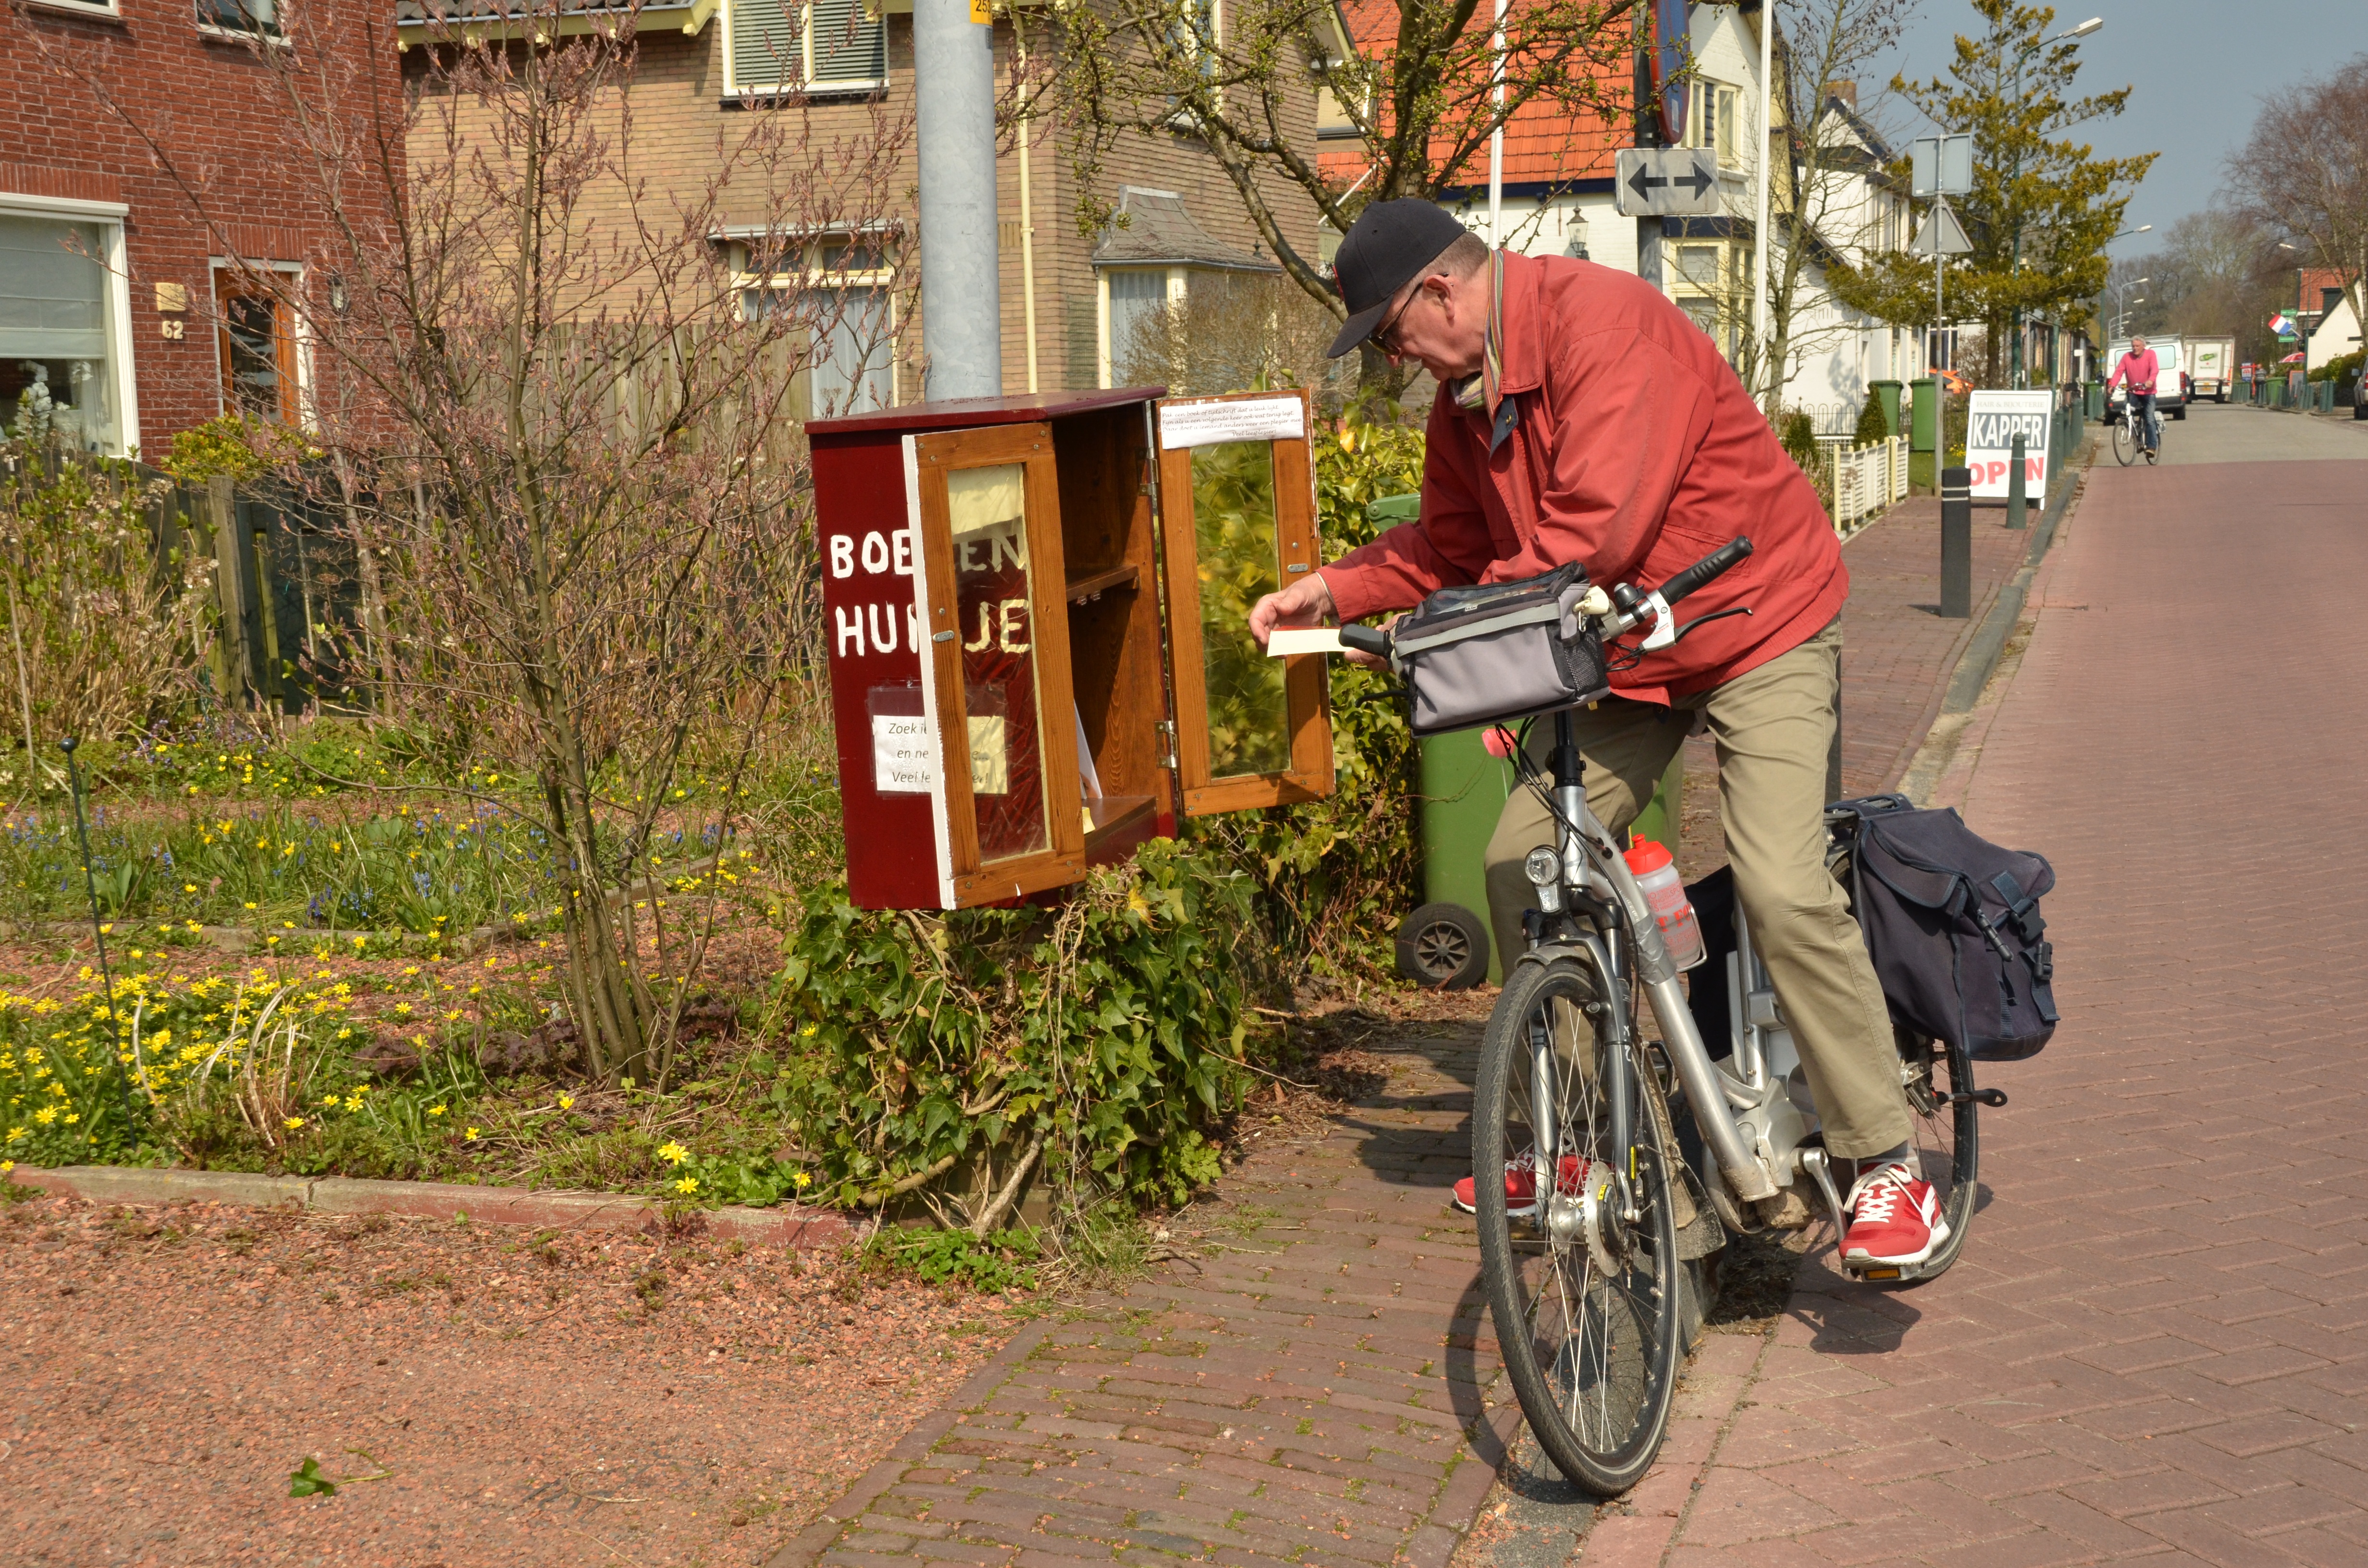
book, read, street, bicycle, vehicle, sports equipment, mountain bike, cycling, free, book house, cycle sport, bicycle motocross